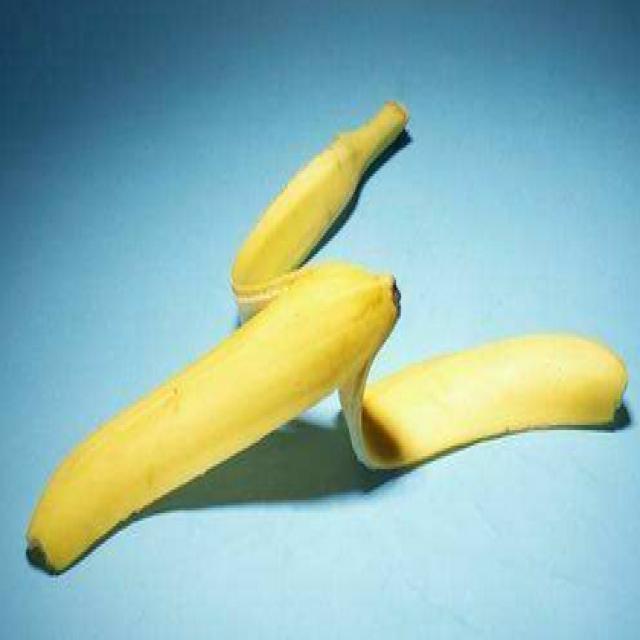
Label: bananas